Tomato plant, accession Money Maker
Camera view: tilt-top (135 deg); turntable rotation: 270 degrees
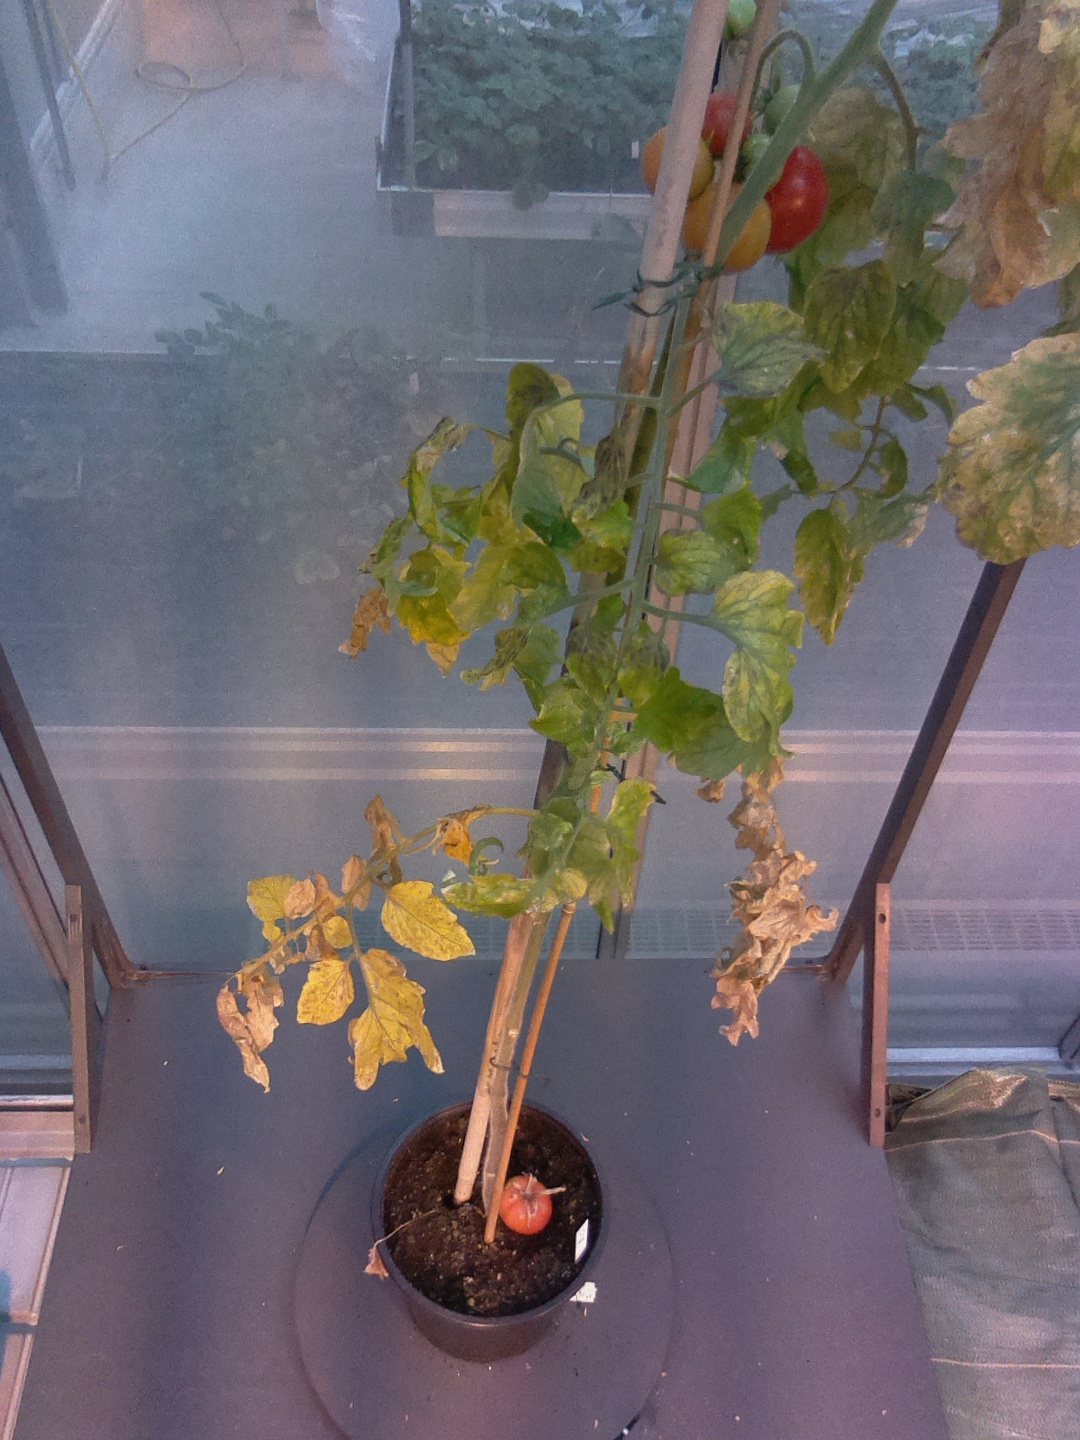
BBCH growth stage 82: 20%-30% of fruits show typical fully ripe color